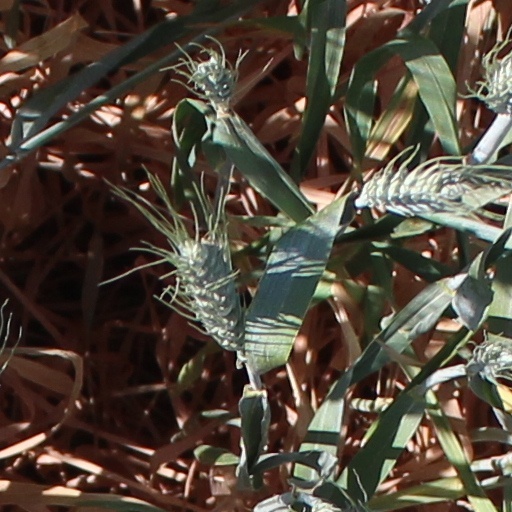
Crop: wheat